Alexis Wineman

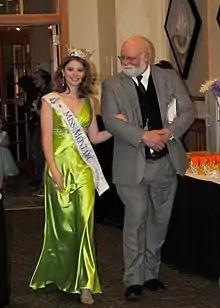

Alexis Wineman is an autism advocate who was named Miss Montana 2012. She won the "America's Choice" award at the Miss America 2013 pageant and is the first known autistic contestant to compete in the Miss America pageant.